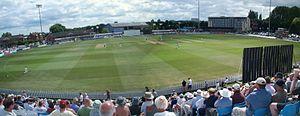
Le County Cricket Ground est un terrain de cricket à Derby, en Angleterre.
La Coupe du monde de cricket féminin de 2017 est la onzième édition de cette compétition internationale de cricket féminin. Elle se tient du 24 juin au 23 juillet 2017 en Angleterre. Huit équipes s'affrontent dans ce tournoi.